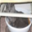
Label: bowl